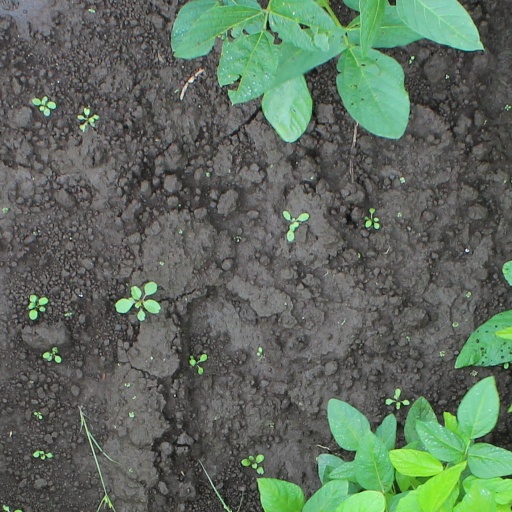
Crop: soybean